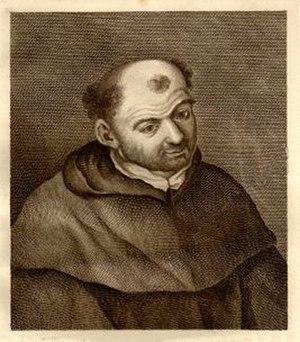
Jacopo Passavanti est un architecte et un écrivain italien.